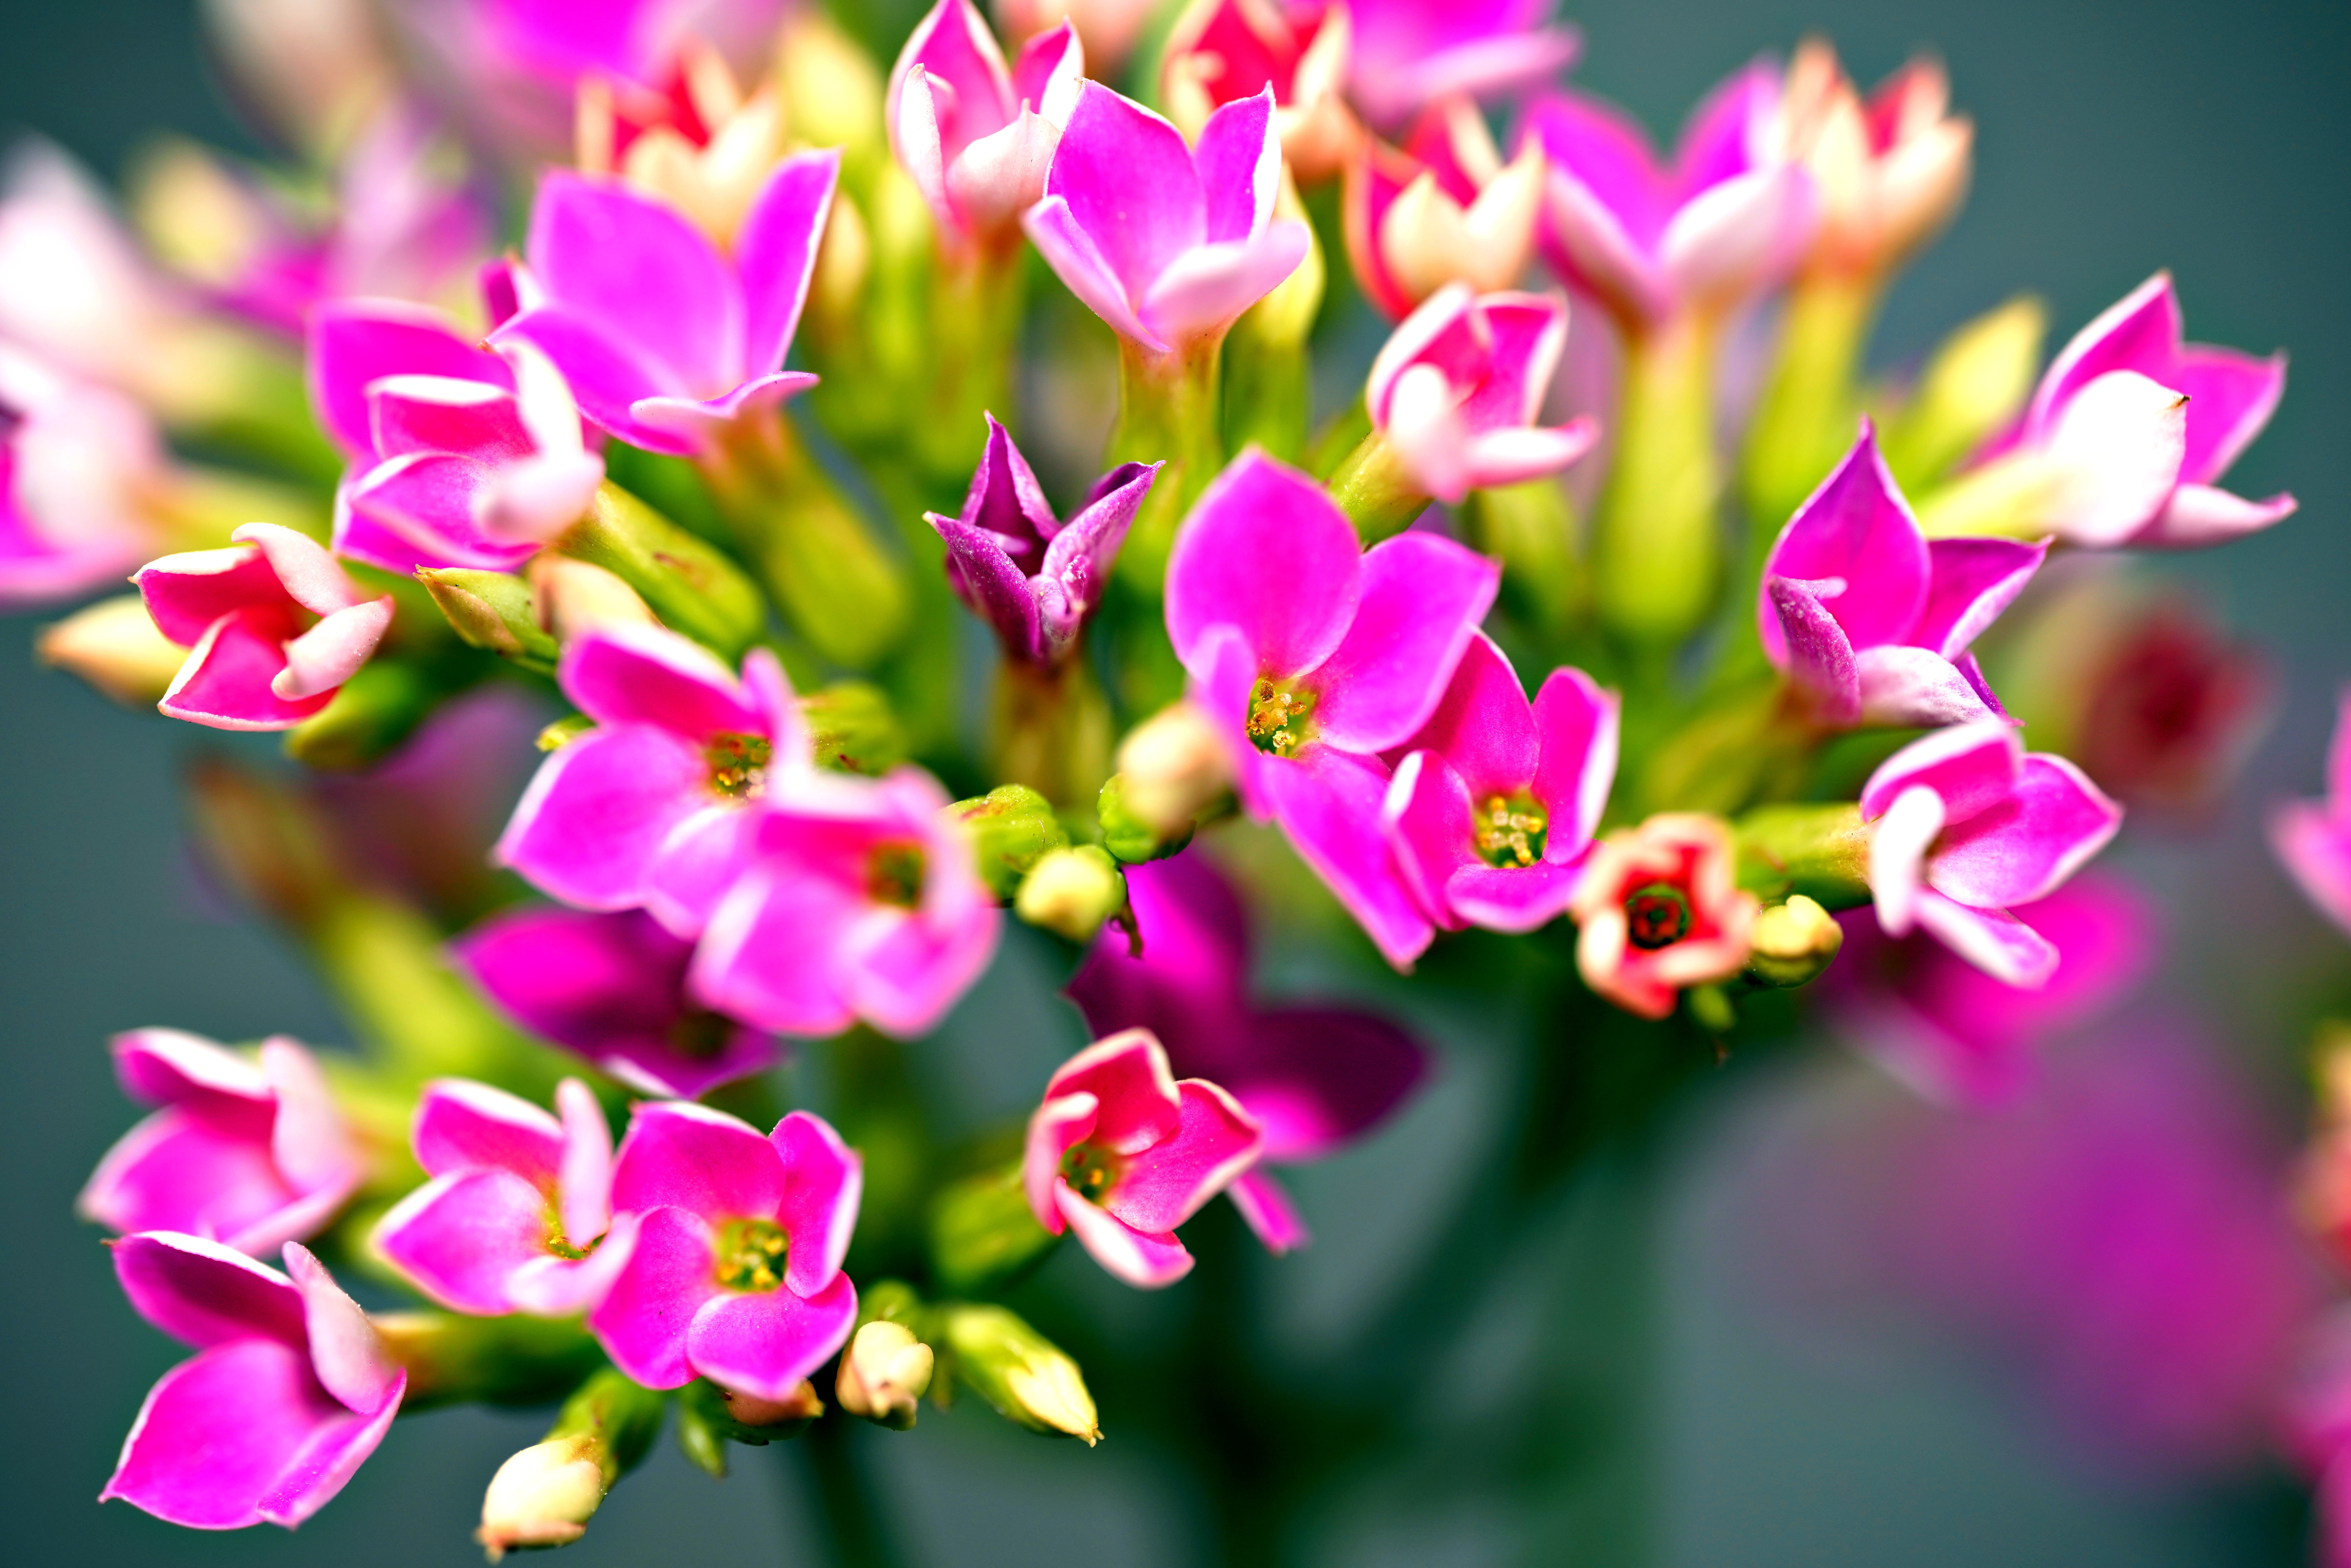
flower, plant, petal, terrestrial plant, purple, pink, flowering plant, magenta, herbaceous plant, groundcover, close up, annual plant, macro photography, Pedicel, event, perennial plant, plant stem, blossom, wildflower, shrub, floristry, moth orchid, orchid, cattleya, daphne, milkweed, impatiens